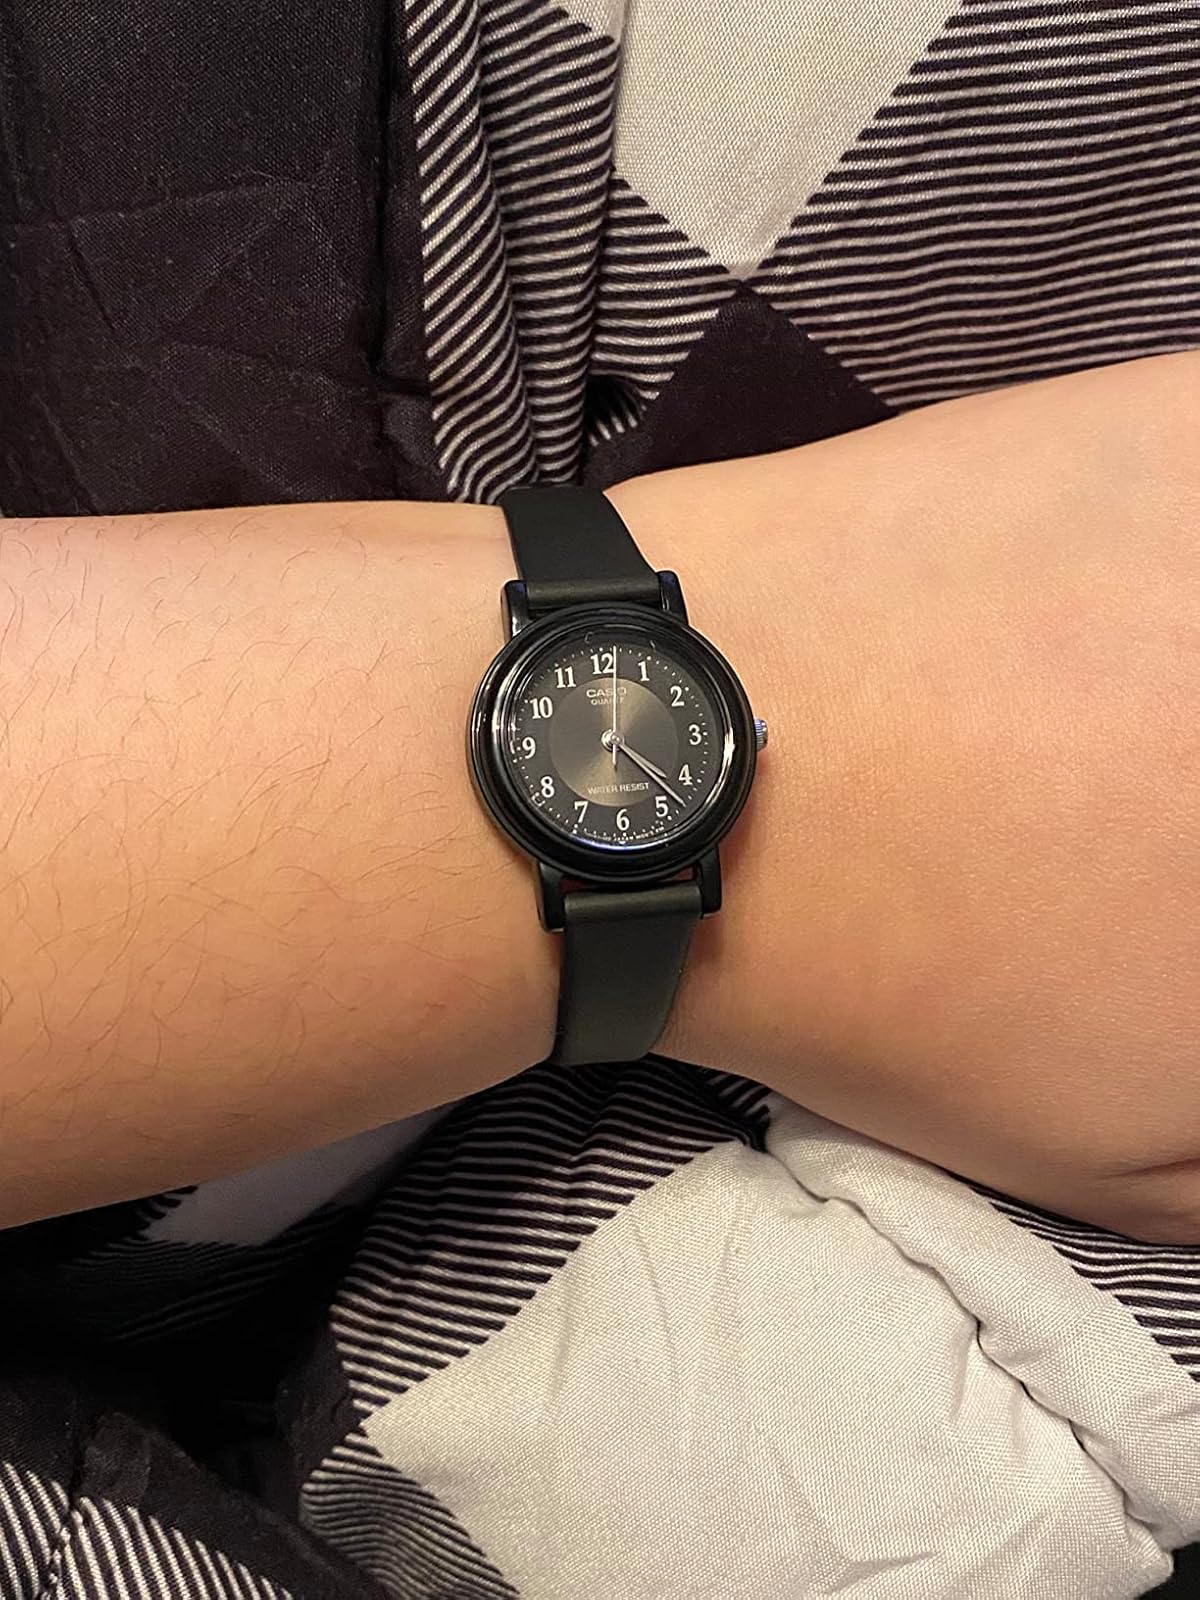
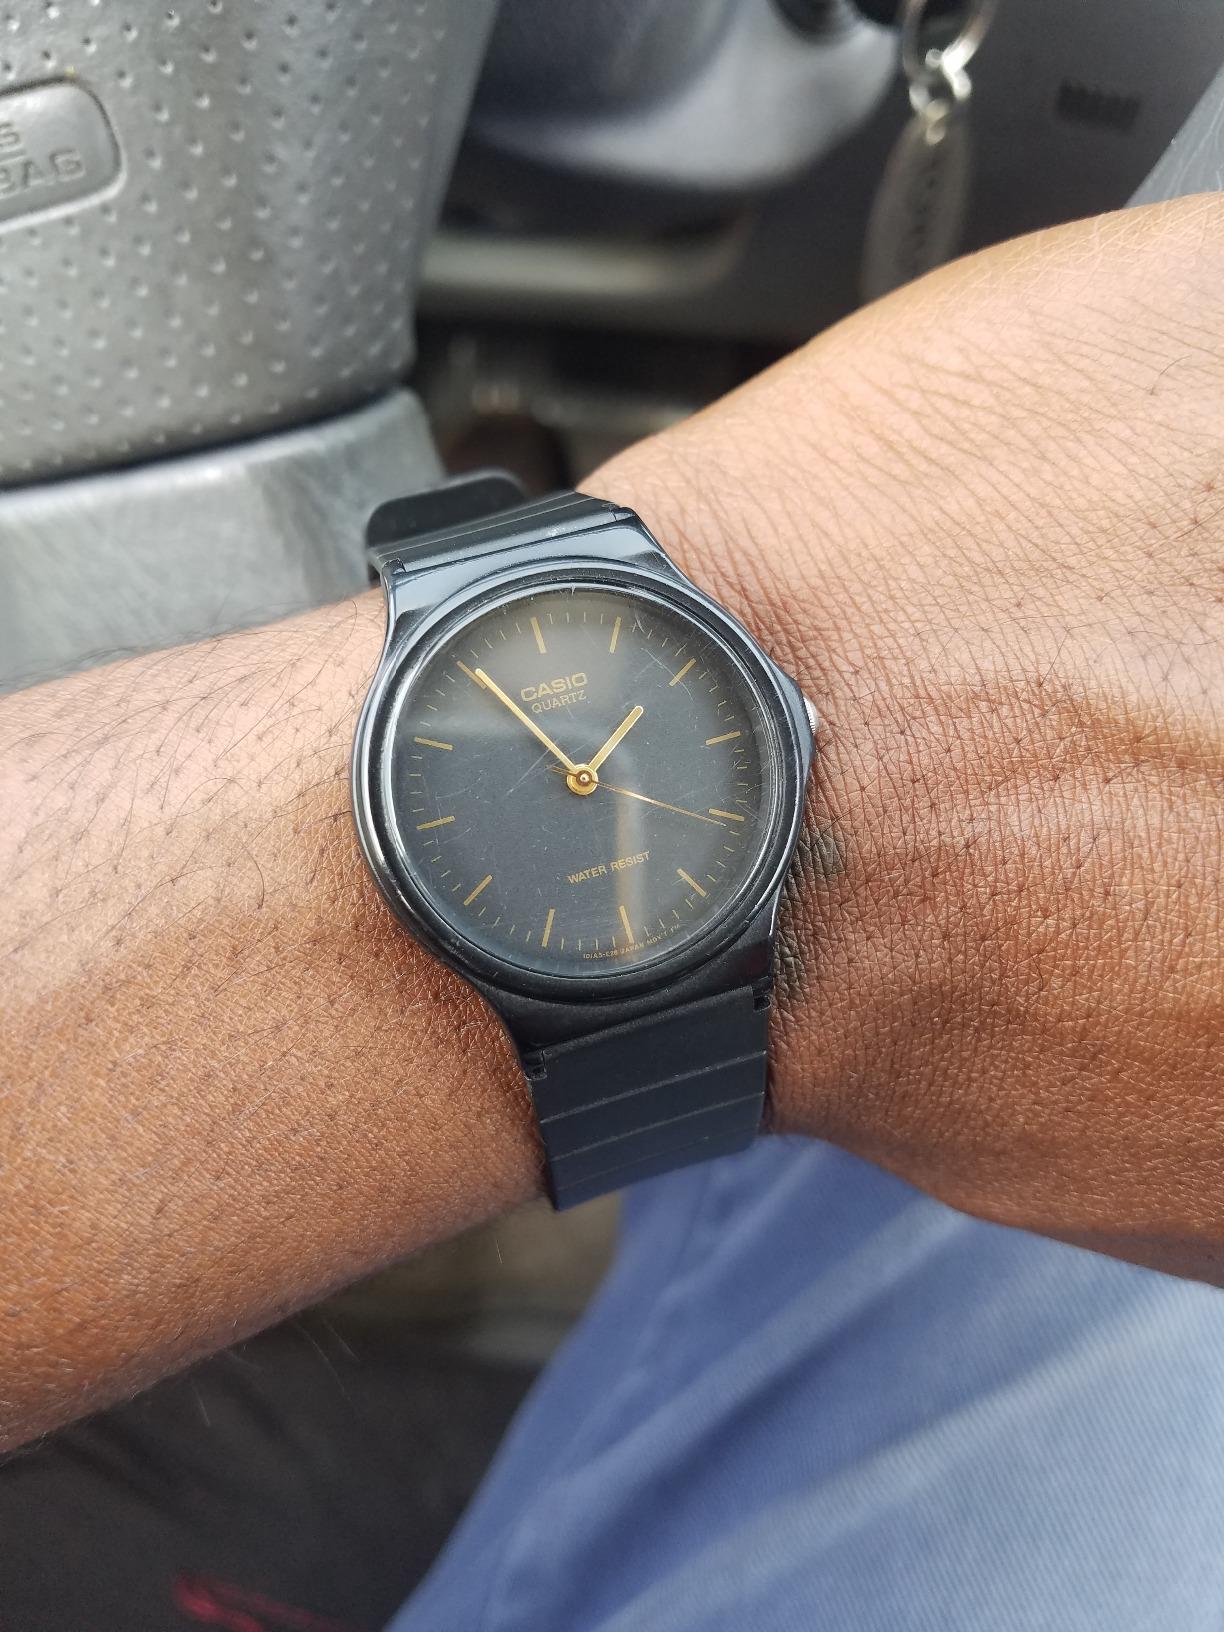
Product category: accessories_watch
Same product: no